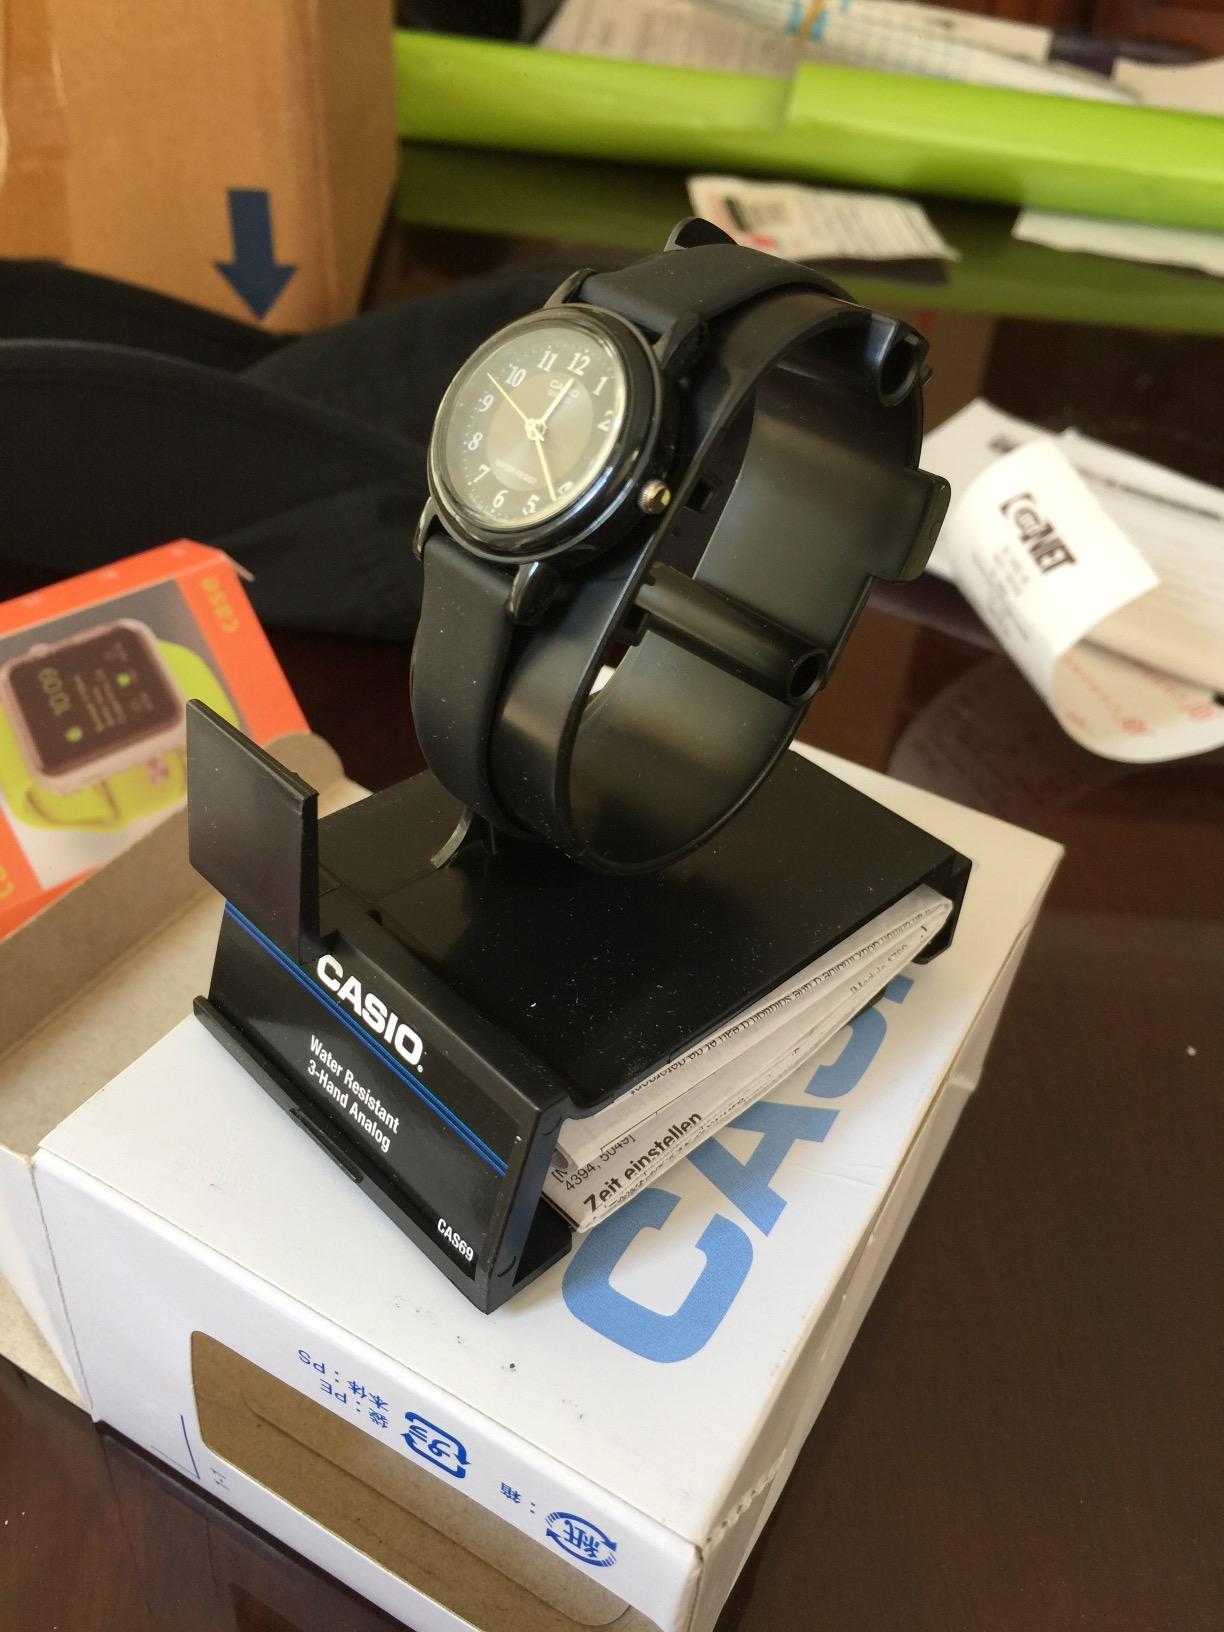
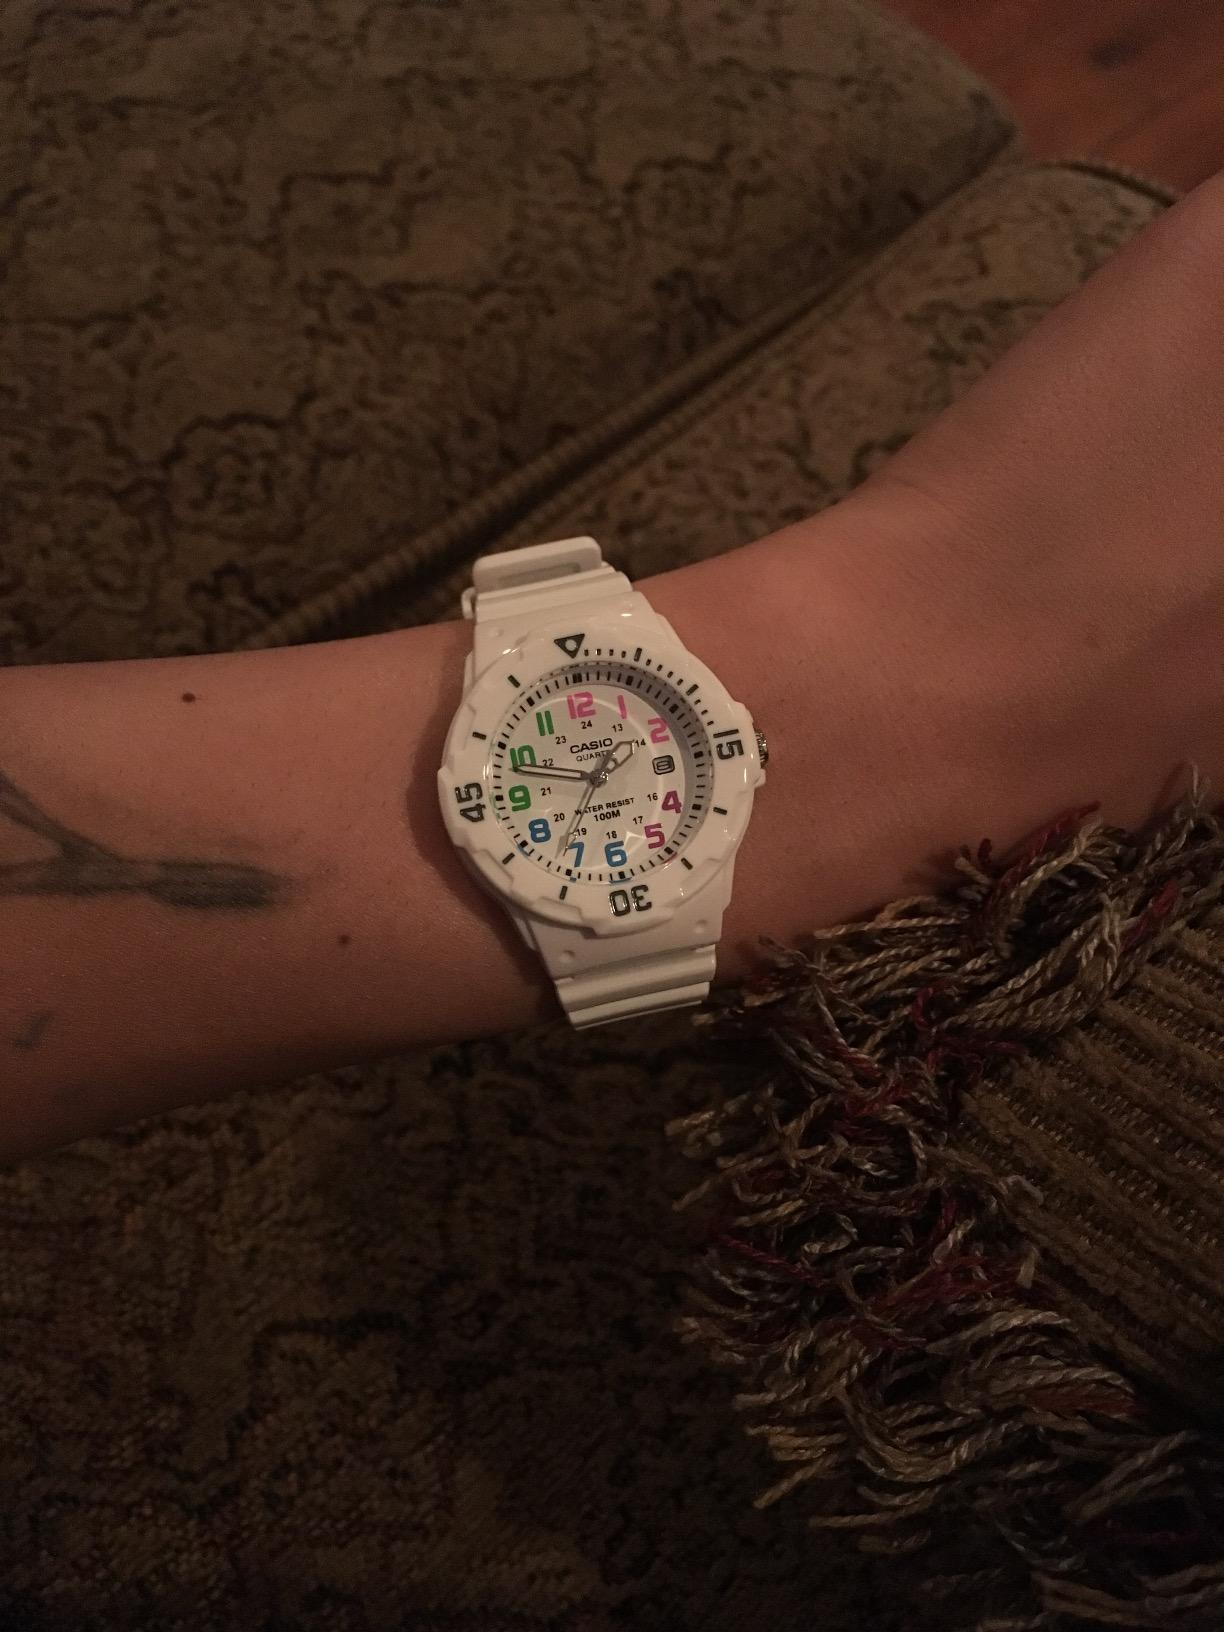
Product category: accessories_watch
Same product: no